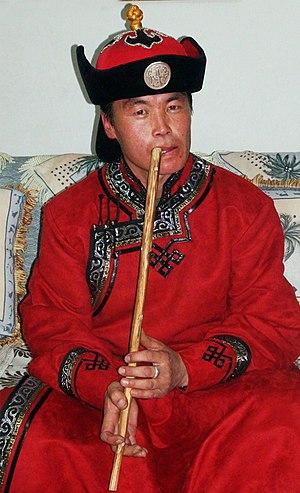
La flûte tsuur est jouée par les populations mongoles Uriankhai de la région de l’Altaï.
Cet article recense les pratiques inscrites au patrimoine culturel immatériel en Mongolie.